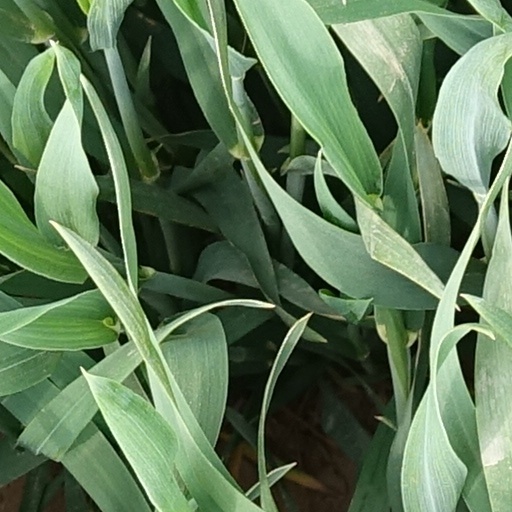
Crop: wheat